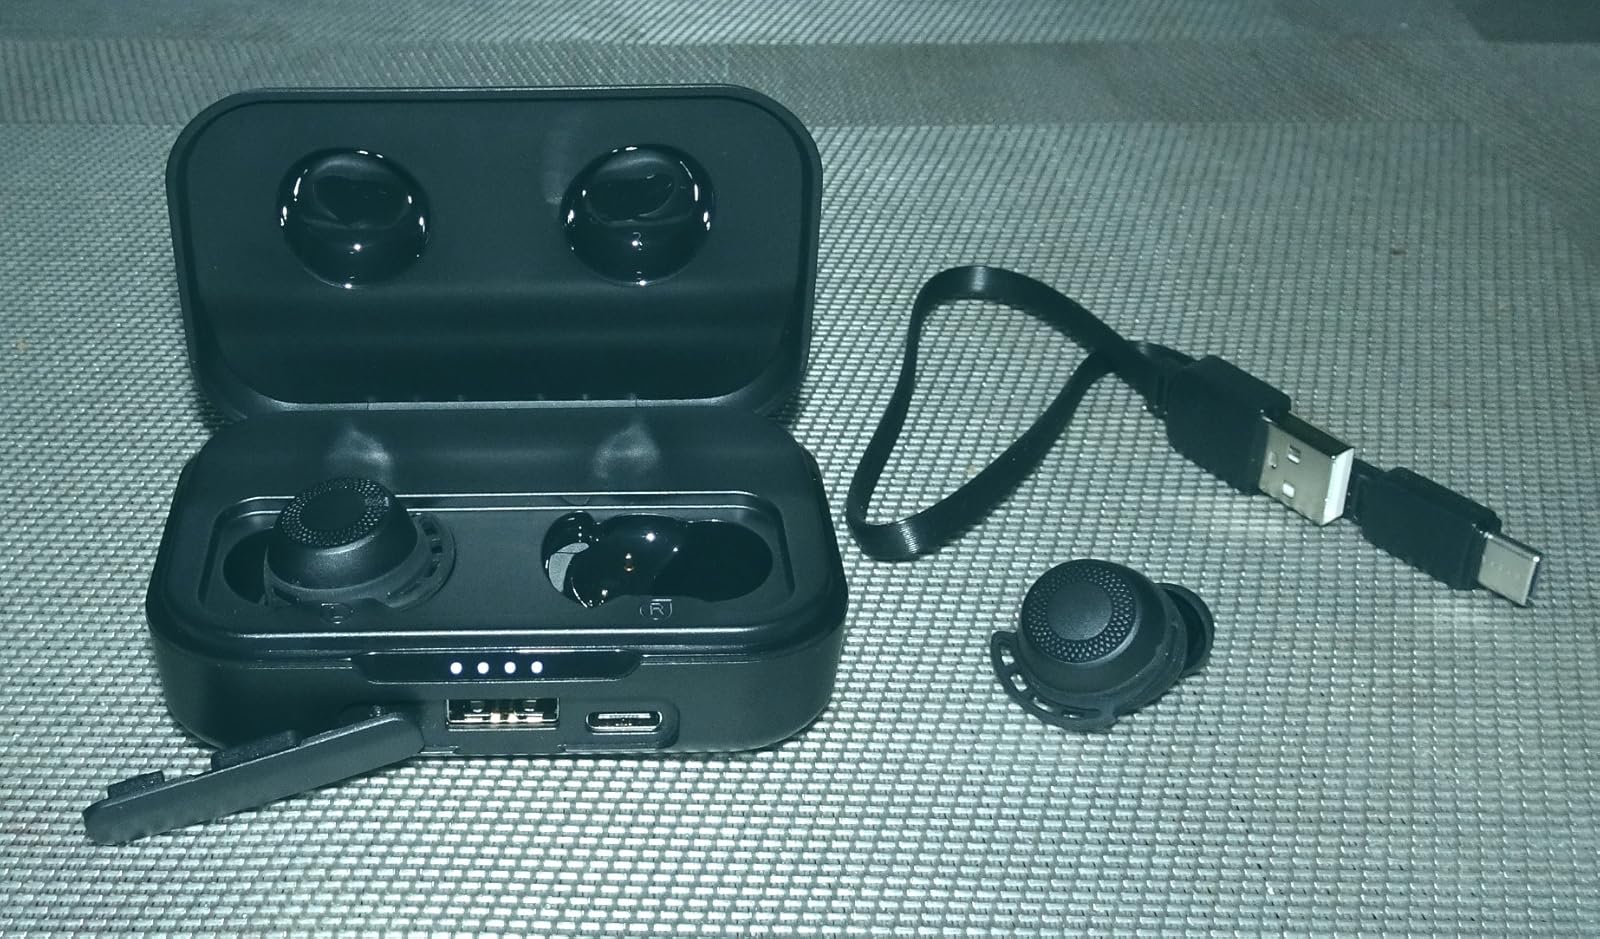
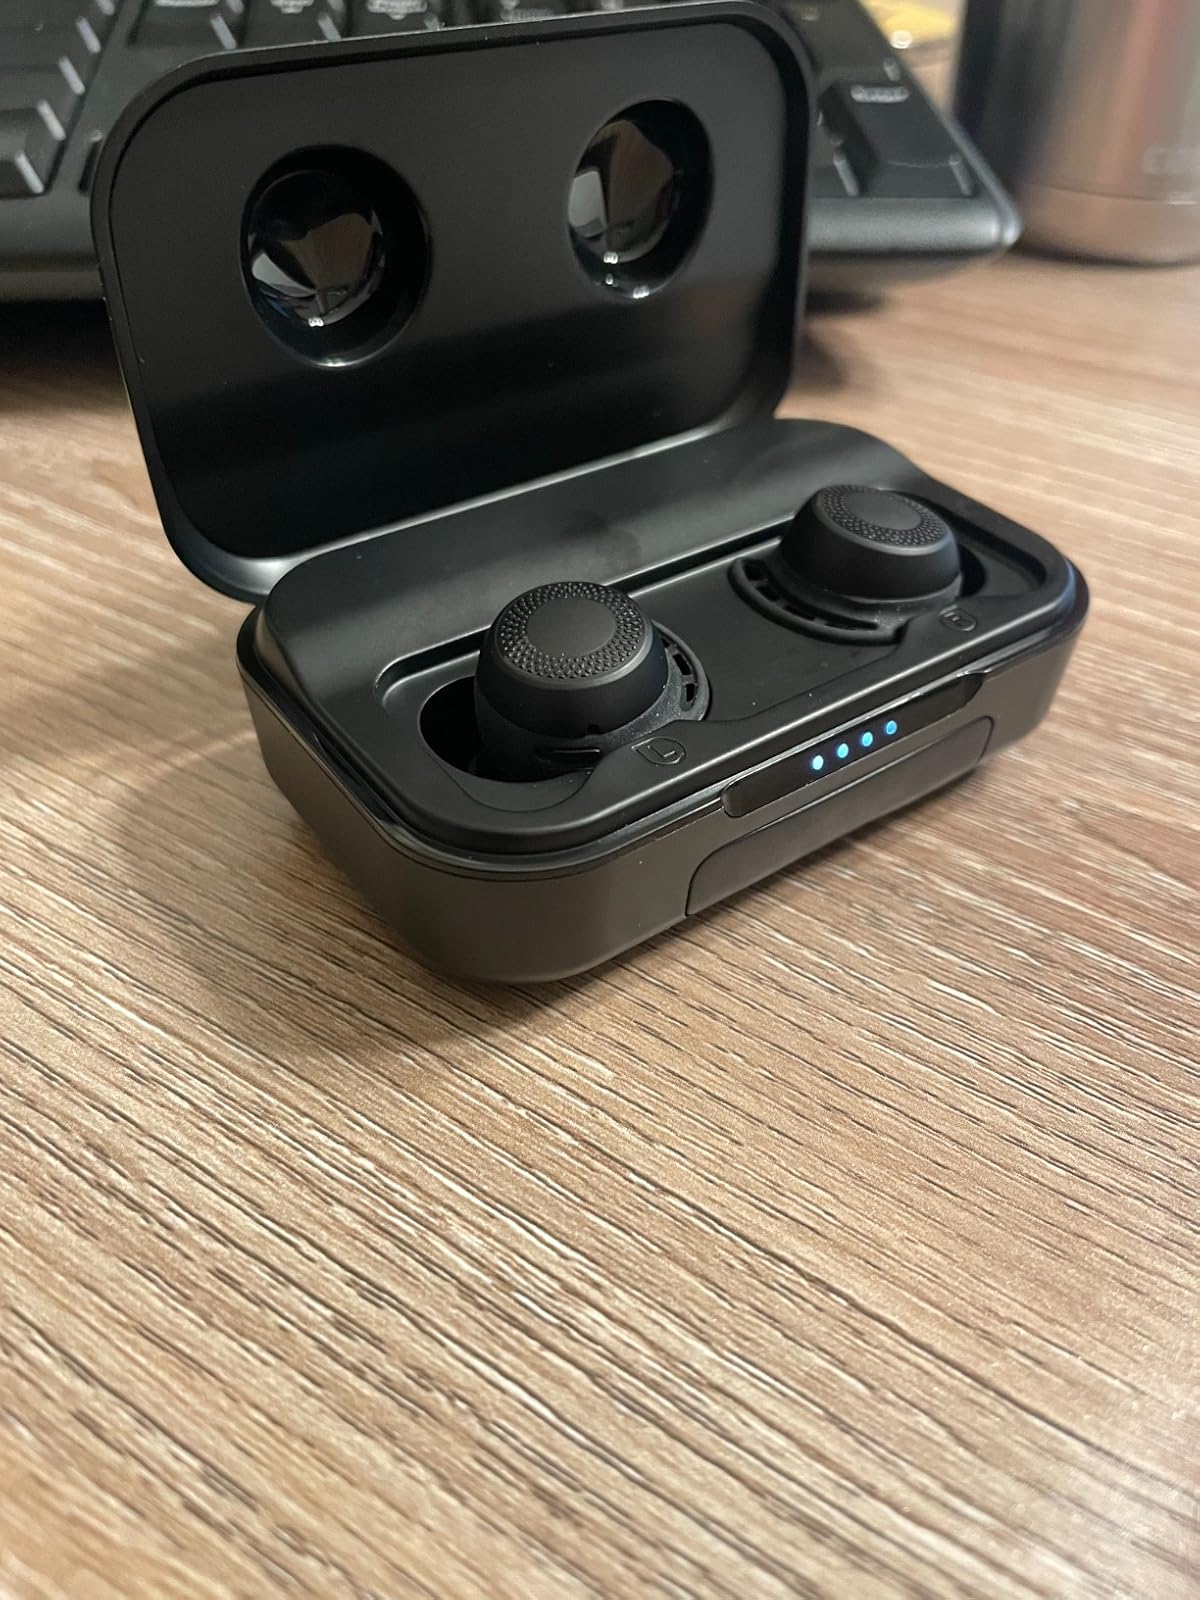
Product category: earbuds
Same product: yes